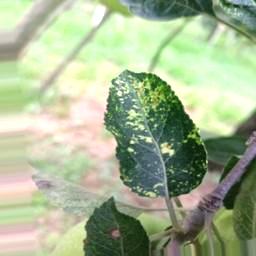
Label: Apple_Mosaic